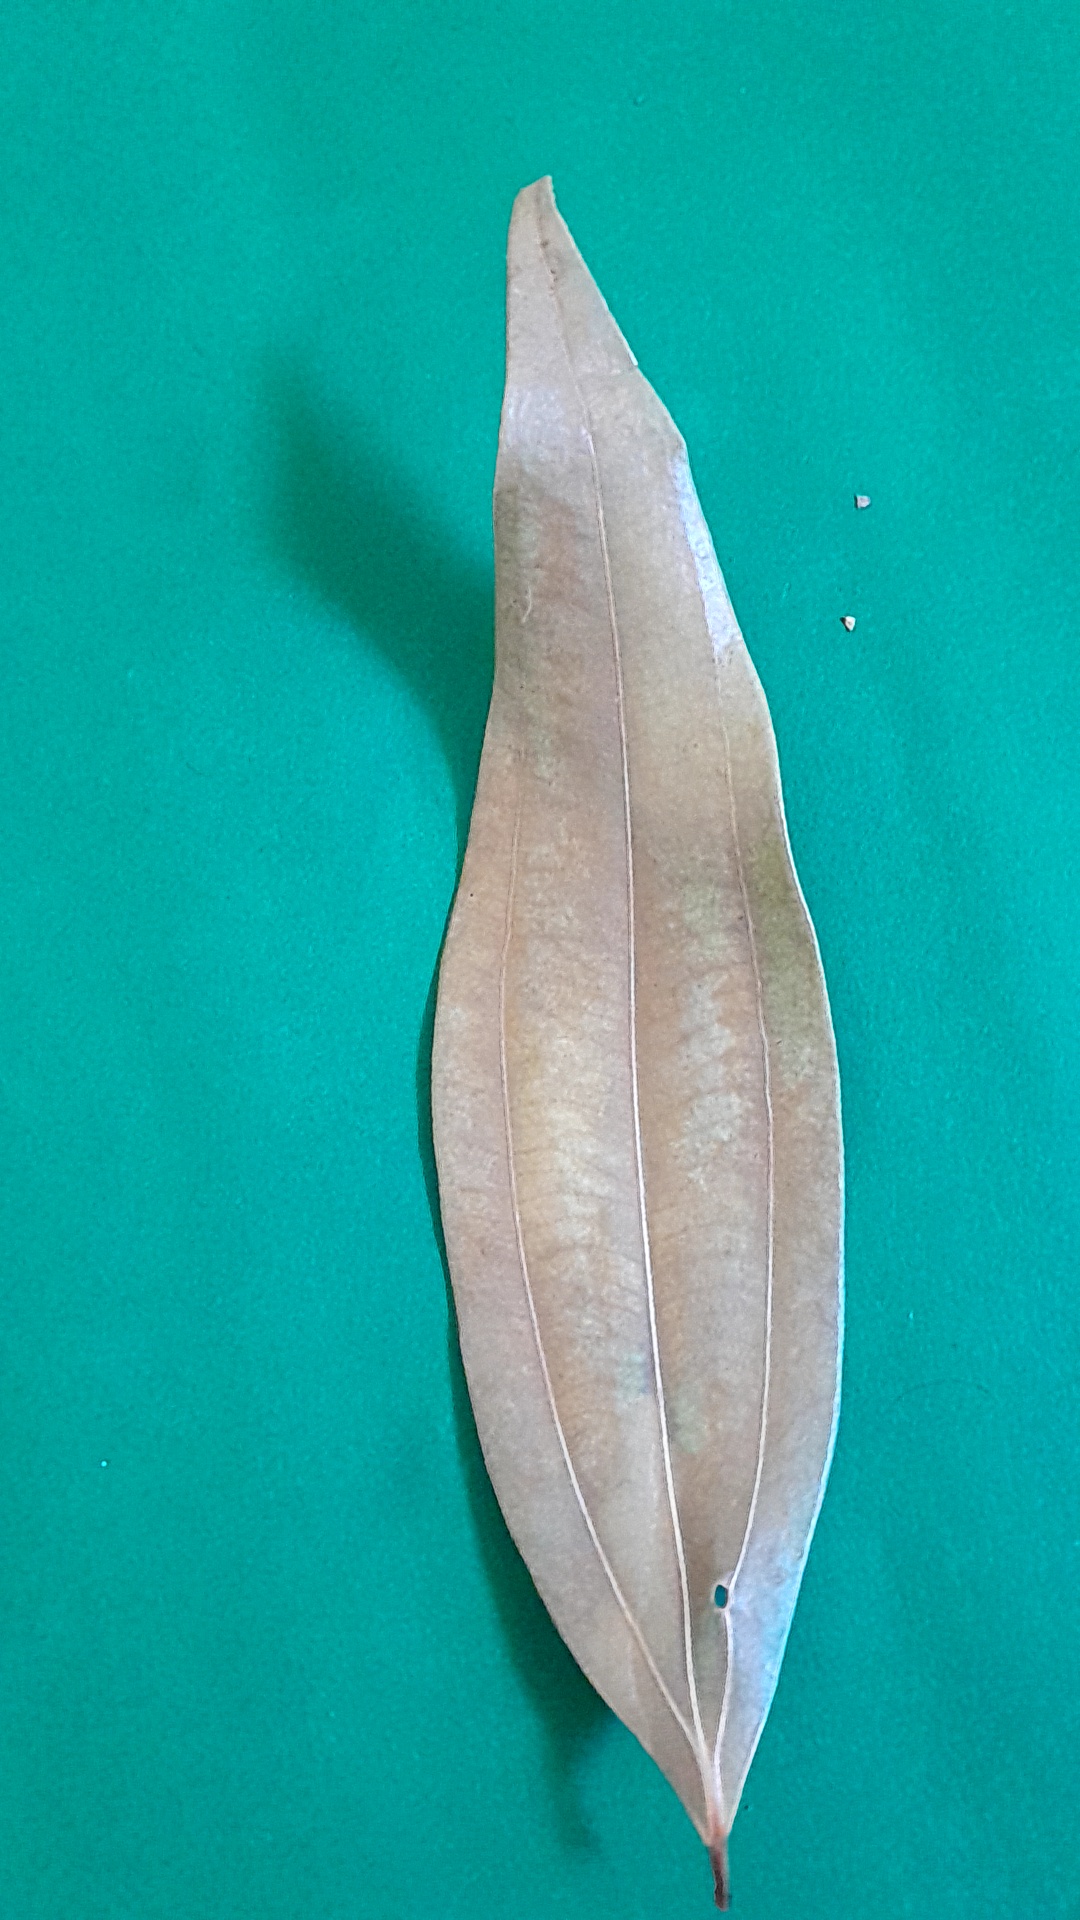
Label: Dry Leaf